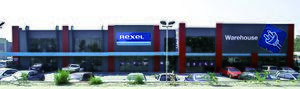
Rexel est un groupe français, spécialisé dans la distribution de matériel électrique, de chauffage, d'éclairage et de plomberie mais aussi dans les énergies renouvelables et les produits et services d'efficacité énergétique, l'habitat connecté, et les services comme la location d'outillage portatif ou des suites logicielles à destination des professionnels. Fondé en 1967, Rexel a élargi son champ d’activité au fil des années. Aujourd'hui, son offre associe une large gamme d'équipements à des services dans les domaines des automatismes, de l’expertise technique, de la gestion de l’énergie, de l’éclairage, de la sécurité, du génie climatique, de la communication, de la domotique et des énergies renouvelables.